Odd Reitan

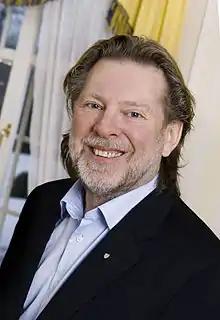

Odd Reitan (born 11 September 1951) is a Norwegian billionaire businessman. He was born in Trondheim. He is co-owner and CEO of the Reitan AS.